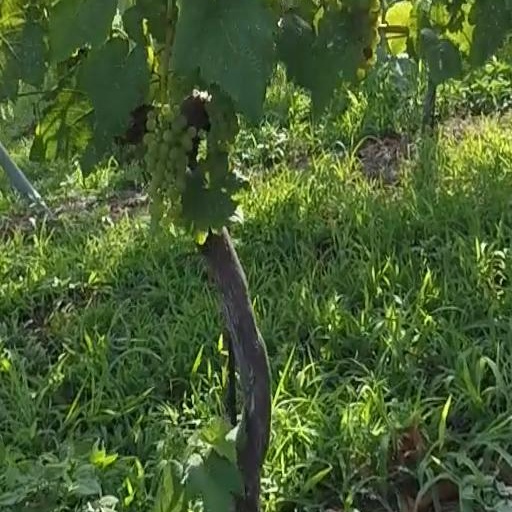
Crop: grape